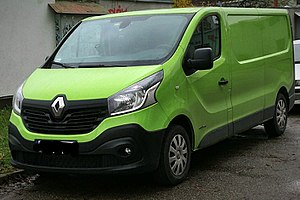
Renault Trafic / Trafic III (2014−)
Renault Trafic kassevogn (2014–2019)
Renault Trafic er en serie af varebiler og minibusser bygget af det franske bilmærke Renault siden sommeren 1980. Den første modelgeneration blev bygget af Société des Véhicules Automobiles de Batilly.